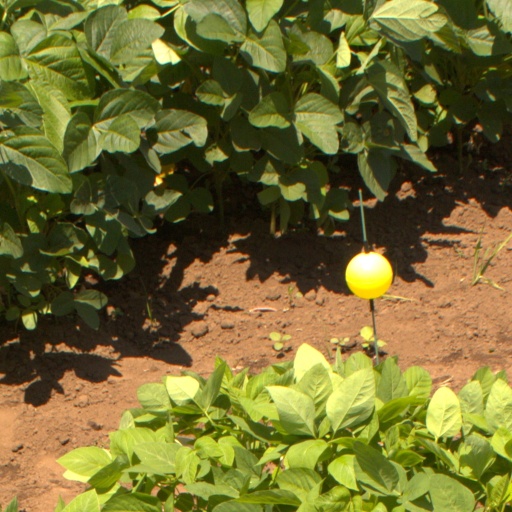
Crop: soybean